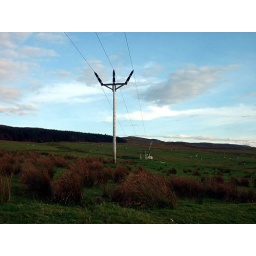
Hydro lines cross Waternish just below the southern line of the forest !